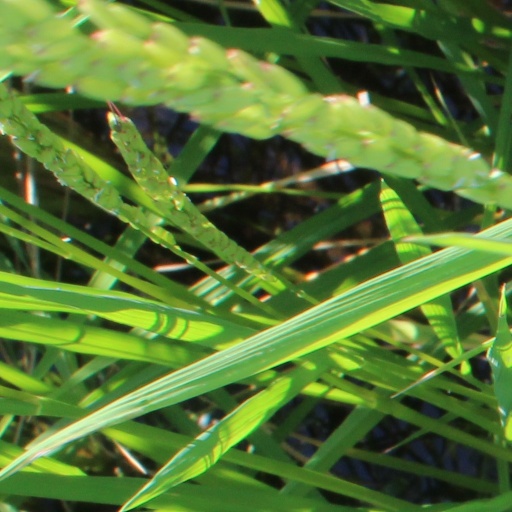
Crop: rice